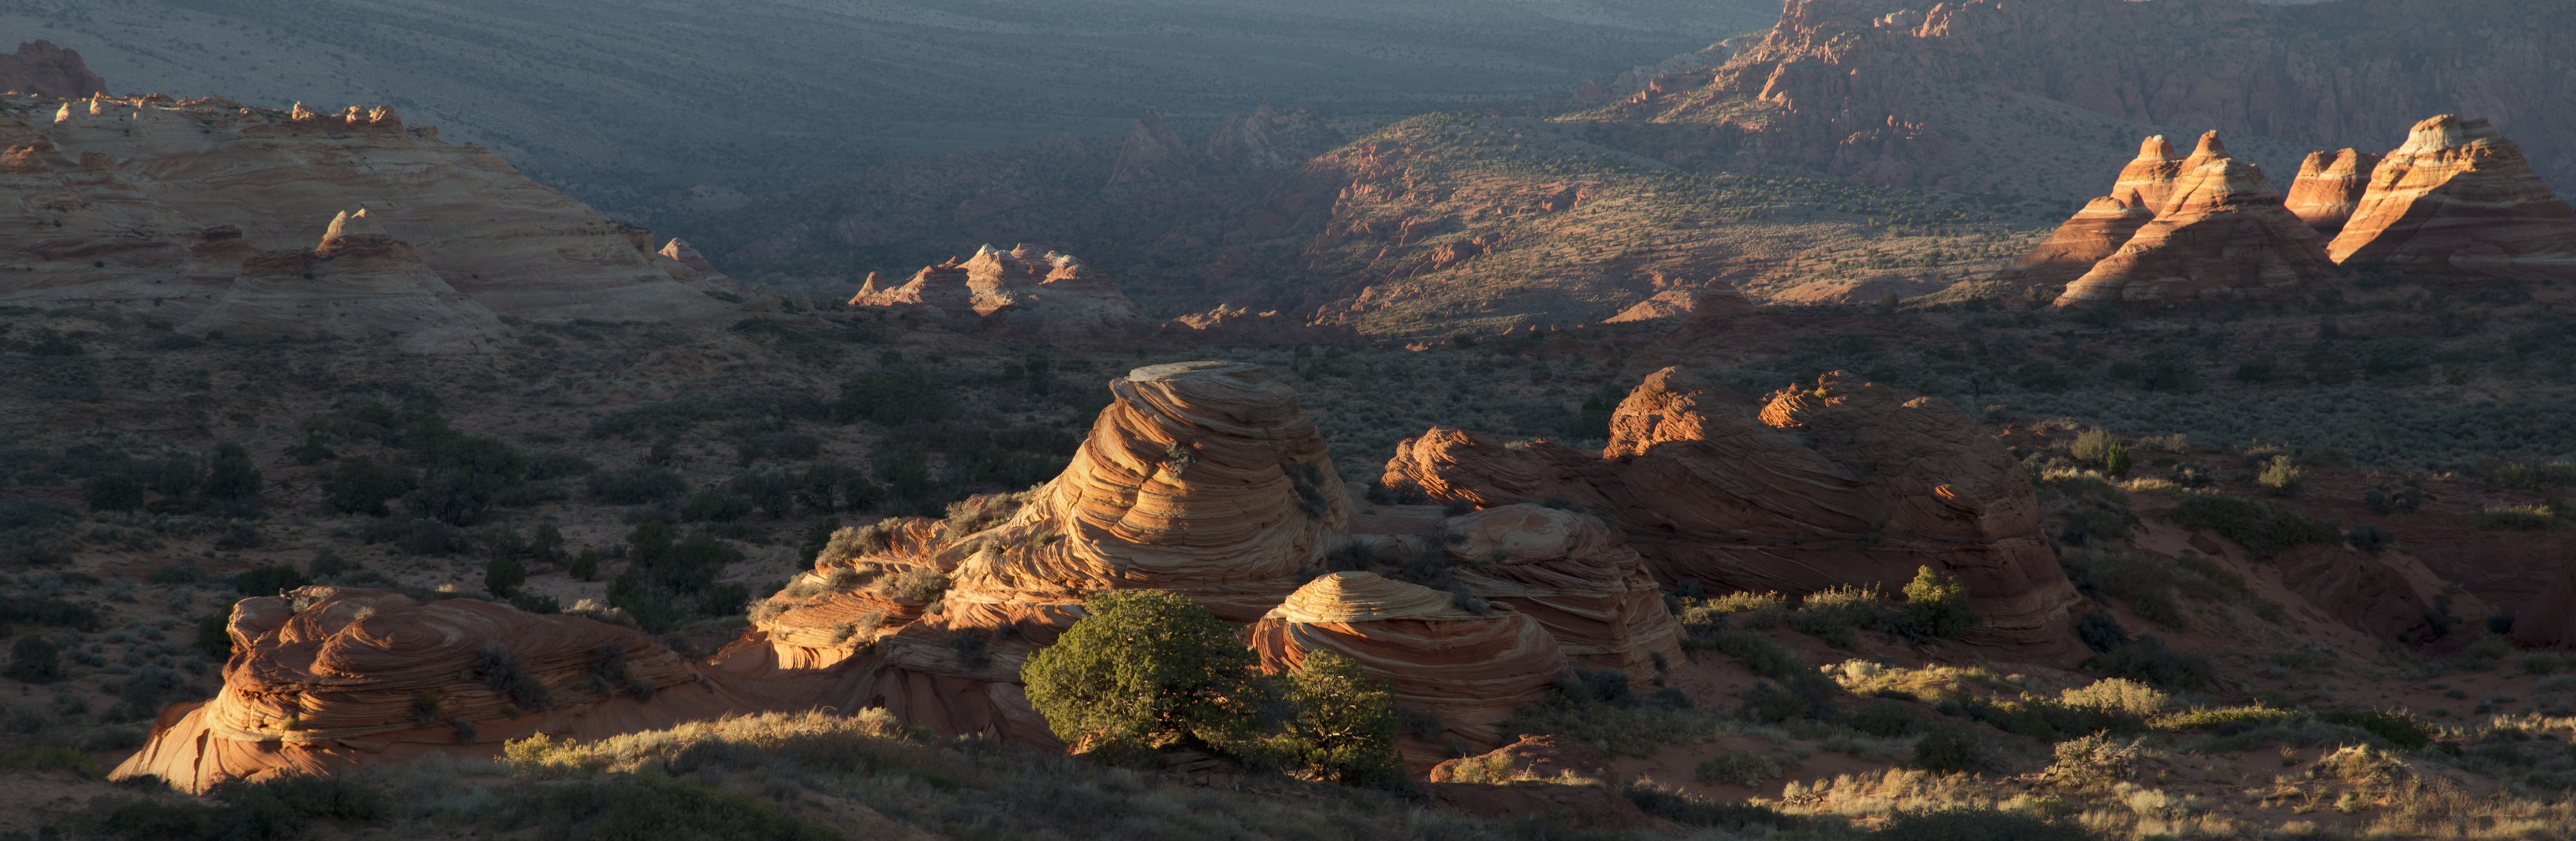
wilderness, valley, formation, canyon, terrain, screenshot, geological phenomenon